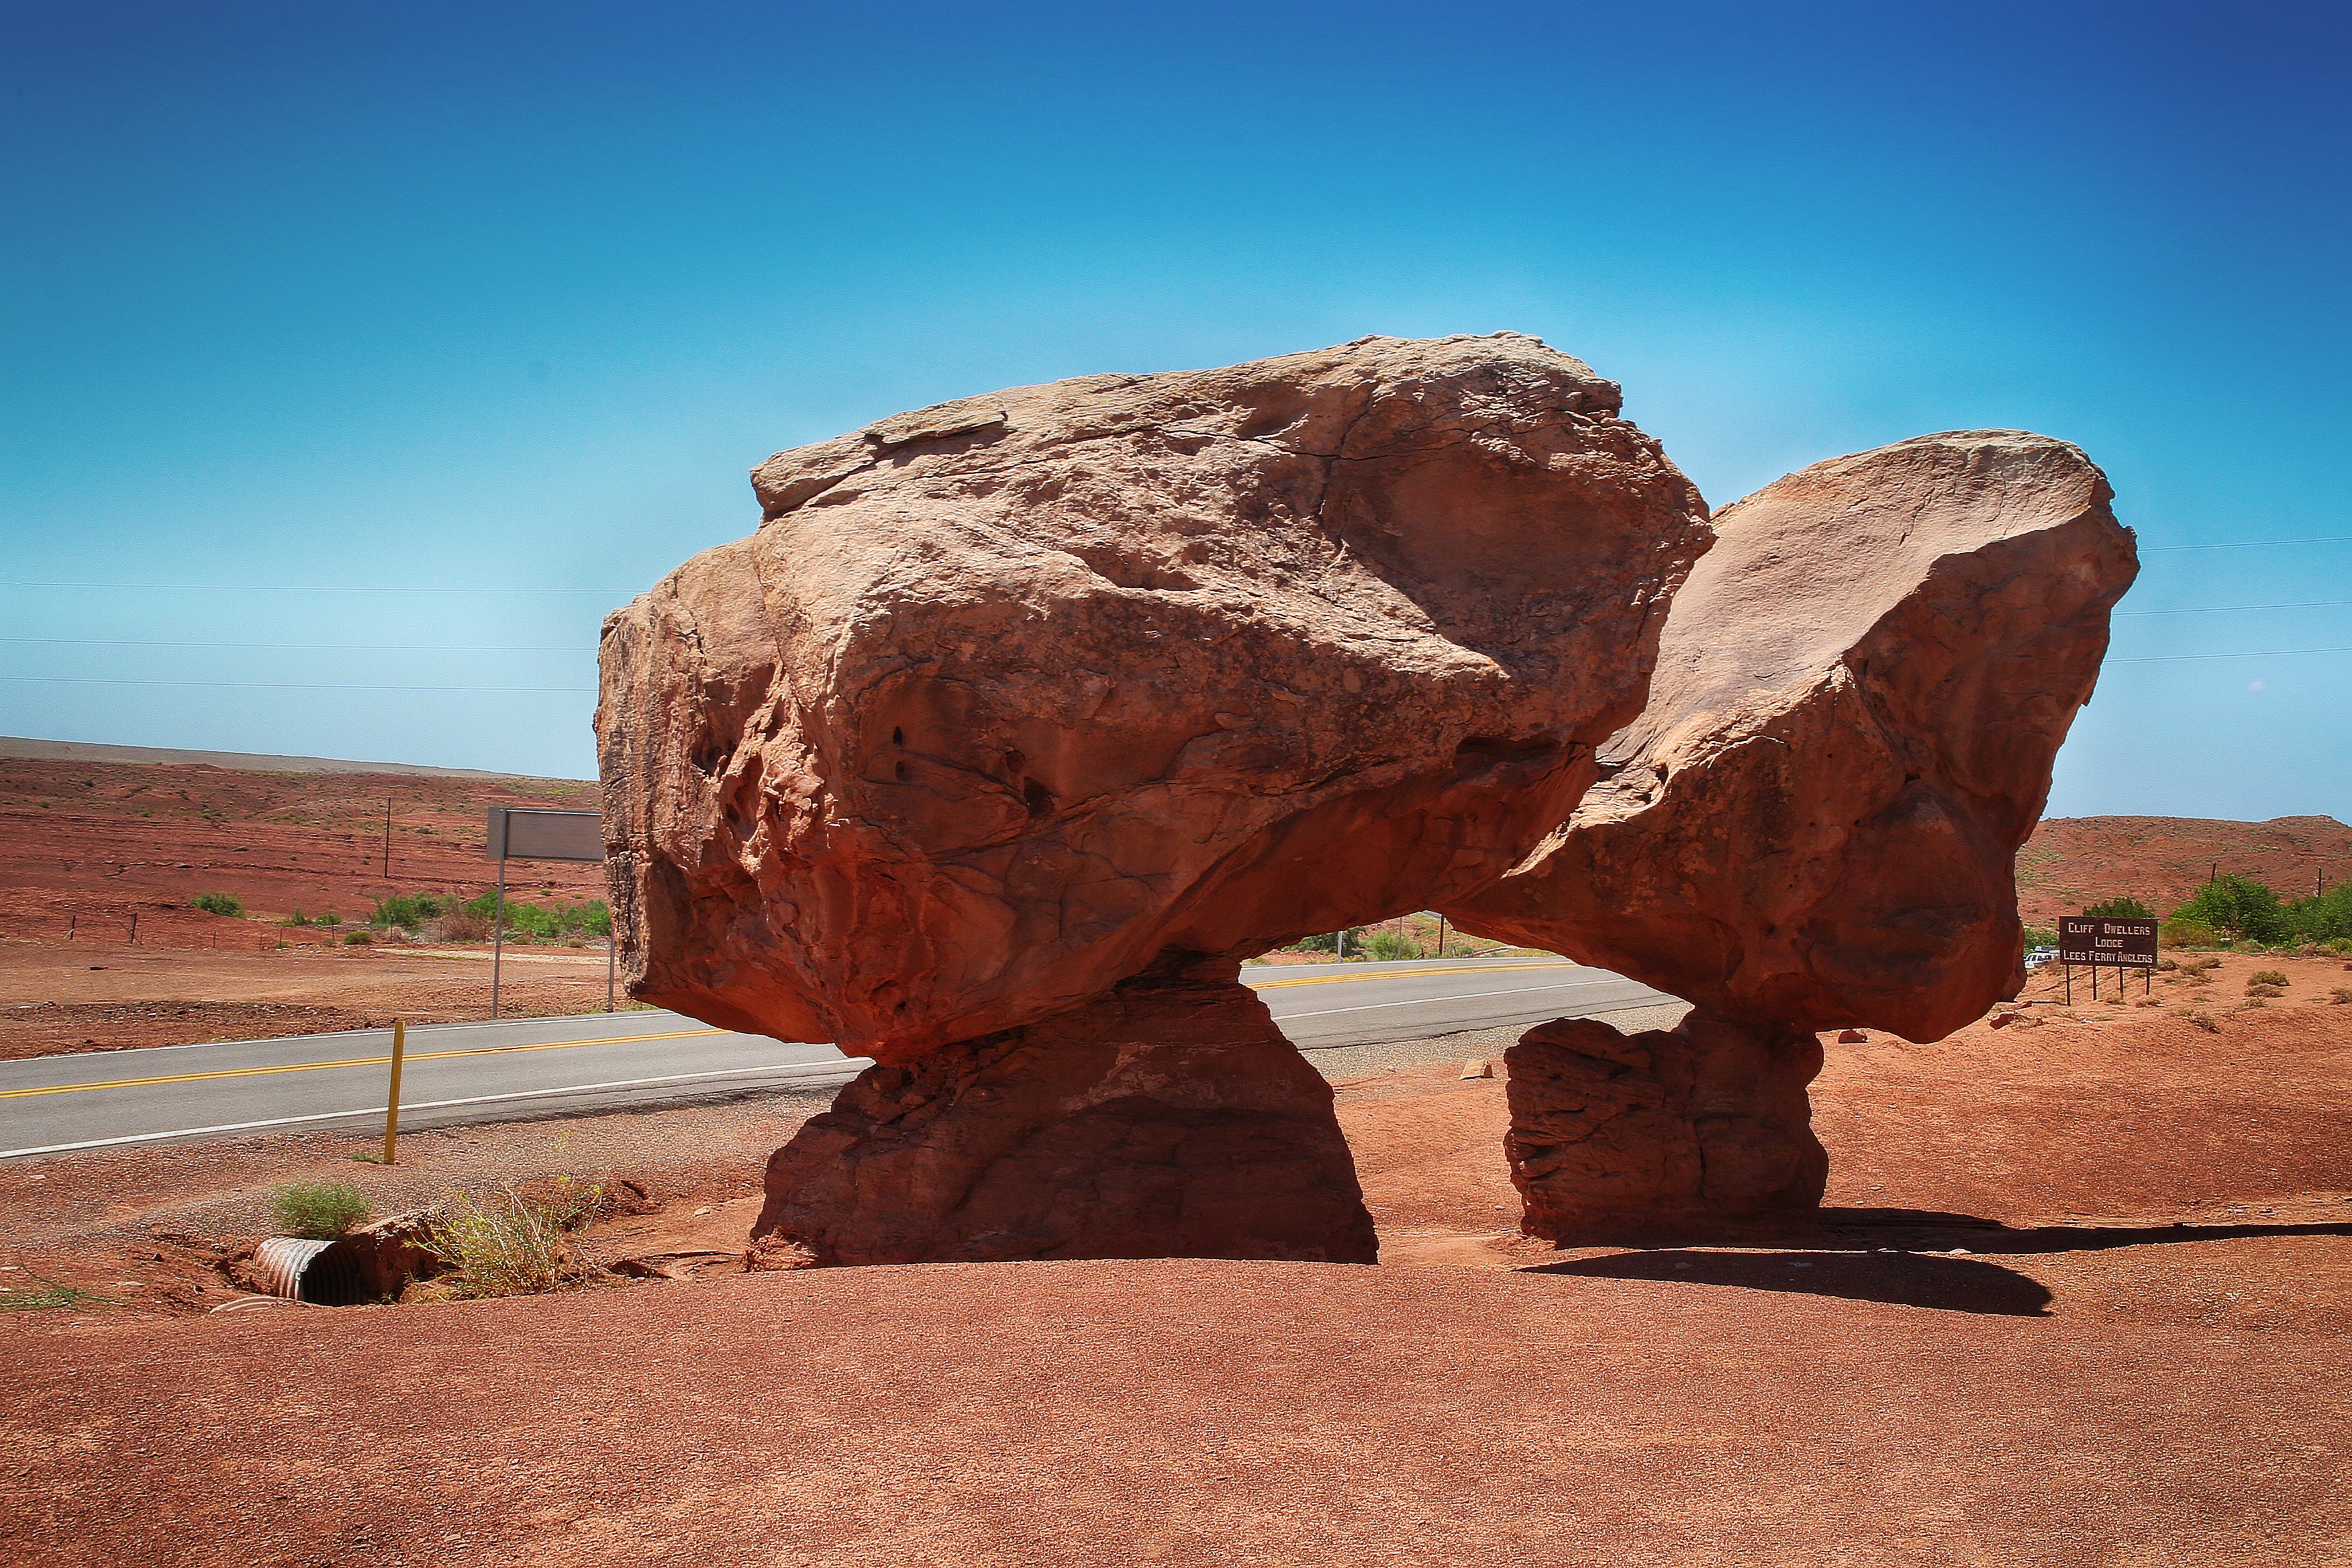
landscape, nature, rock, architecture, wood, desert, monument, formation, arch, terrain, material, rocks, sculpture, geology, badlands, boulder, wadi, butte, monolith, landform, ancient history, natural environment, aeolian landform